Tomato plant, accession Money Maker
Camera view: horizontal (90 deg, fisheye); turntable rotation: 330 degrees
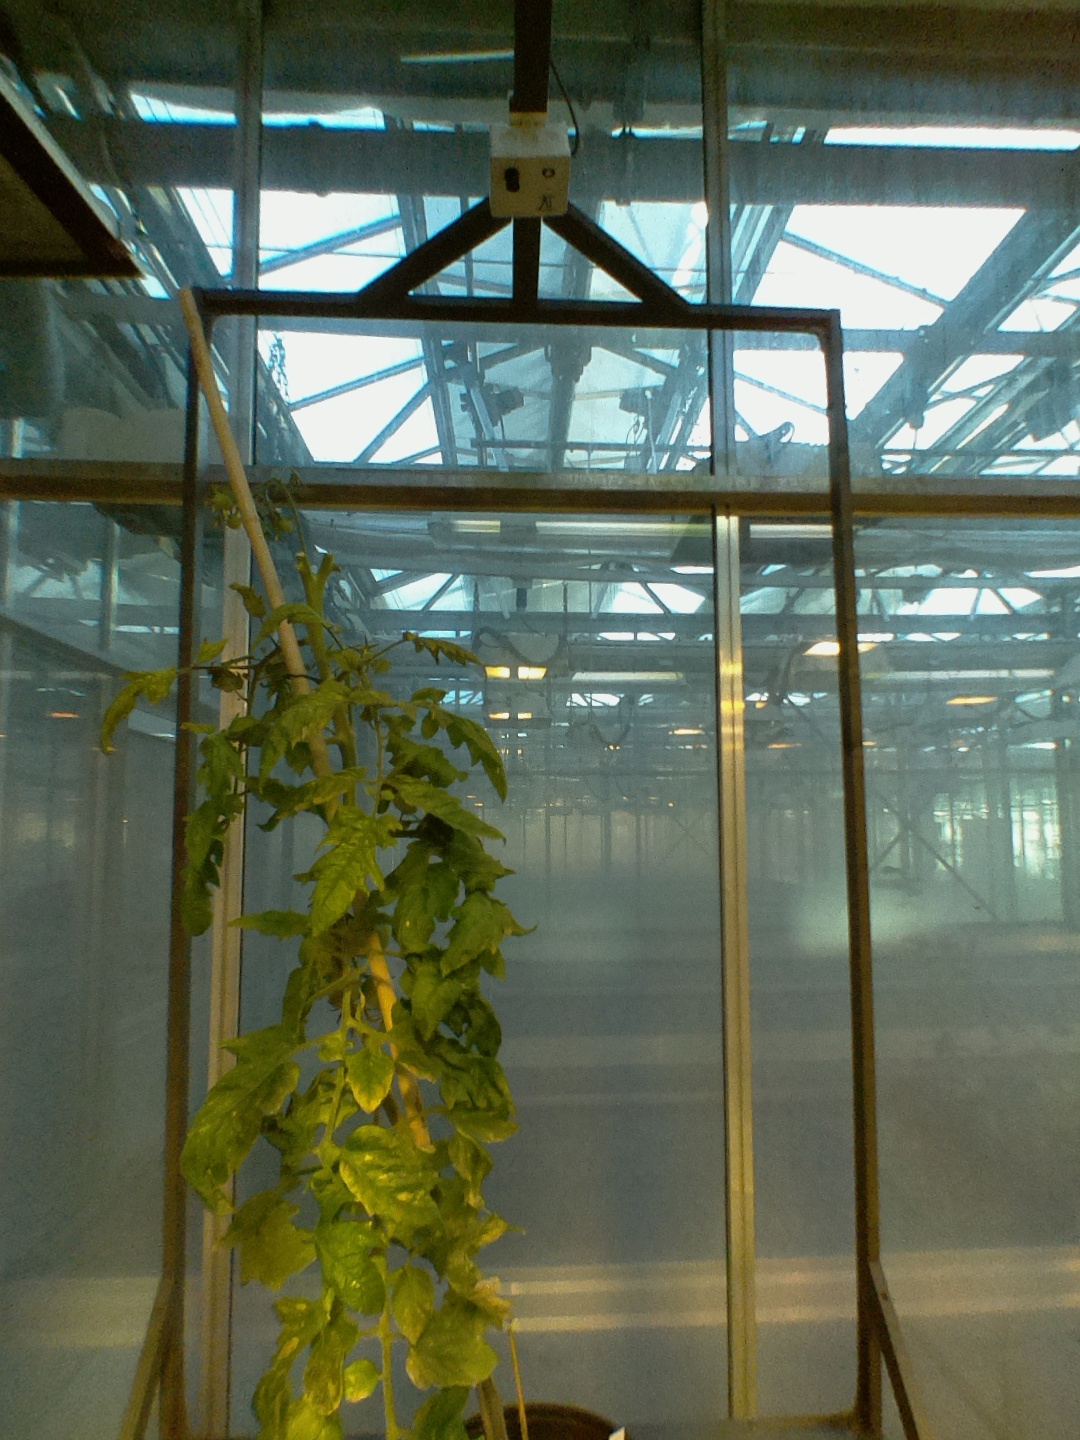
BBCH growth stage 78: 80% -90% of final fruit size